Cecil Kimber

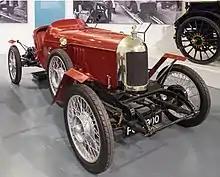
The one-off special built in 1925 for Cecil Kimber and known as the MG 'Old Number One'

In March 1925, Kimber won the 300 mile "London-to-Land's End Reliability Trial" while driving Morris Garage's "Old Number One". It was the manufacturer's first major racing win. Kimber was awarded a gold medal for his first place finish.